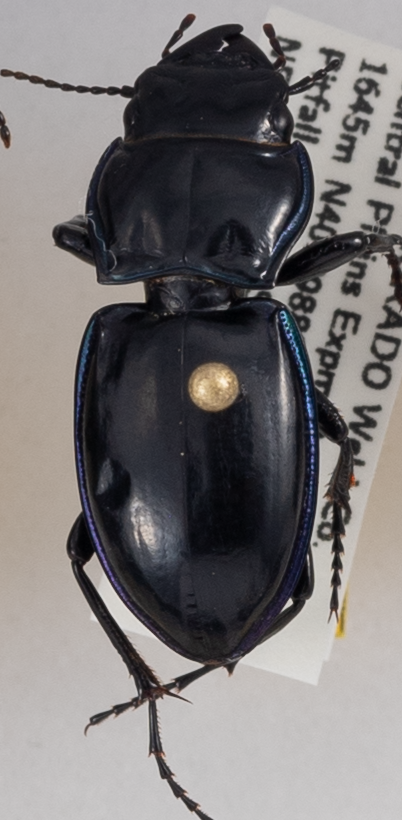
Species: Pasimachus elongatus
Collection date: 2020-09-30
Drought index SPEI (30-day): -1.25
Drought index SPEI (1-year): -1.13
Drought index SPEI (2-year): -0.114